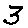
Label: 3